Easter egg

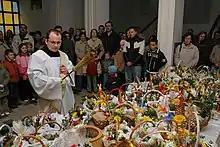
Blessing of Easter foods in Poland

Eggs in Christianity carry a Trinitarian symbolism as shell, yolk, and albumen are three parts of one egg. According to many sources, the Christian custom of Easter eggs started among the early Christians of Mesopotamia, who stained them with red colouring "in memory of the blood of Christ, shed at His crucifixion". The Christian Church officially adopted the custom, regarding the eggs as a symbol of the resurrection of Jesus, with the Roman Ritual, the first edition of which was published in 1610 but which has texts of much older date, containing among the Easter Blessings of Food, one for eggs, along with those for lamb, bread, and new produce.